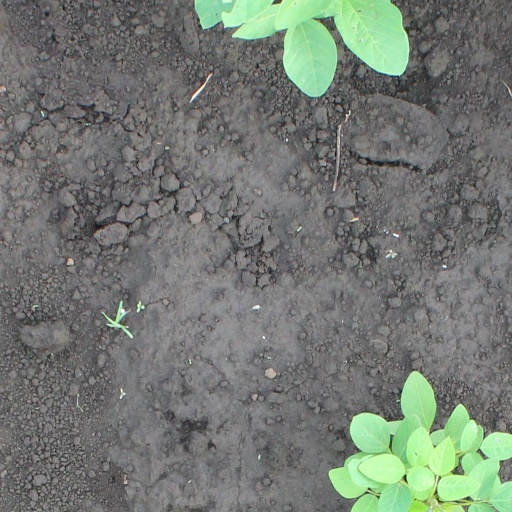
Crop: soybean